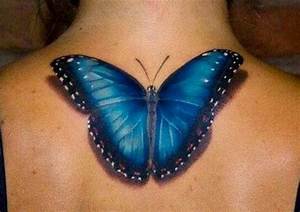
Label: farfalla